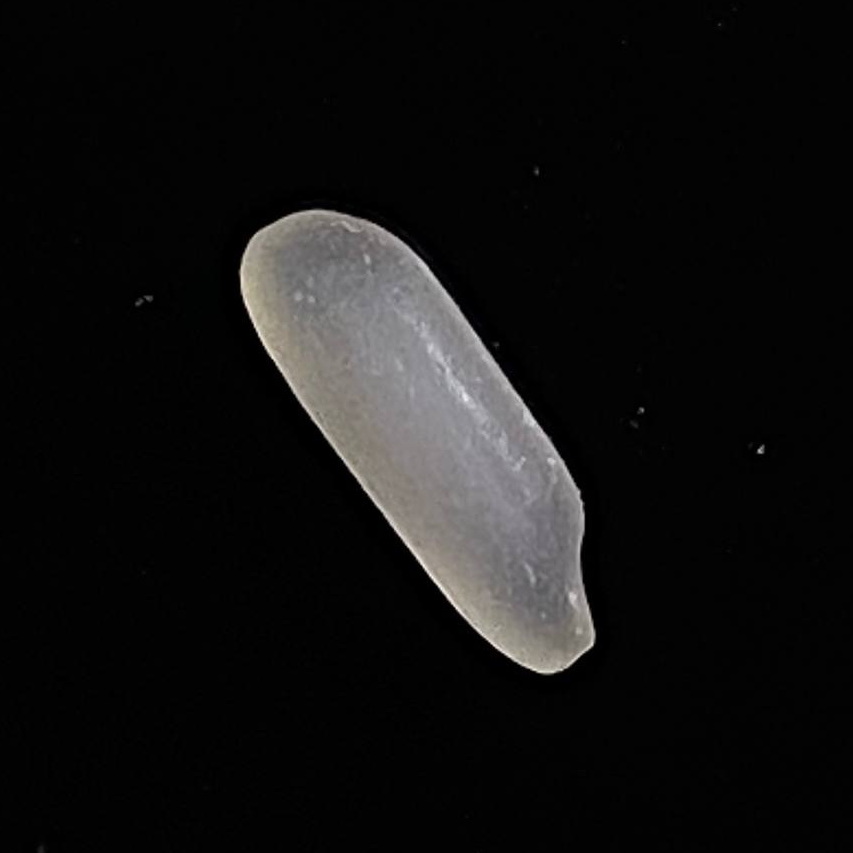
Rice variety: BR29